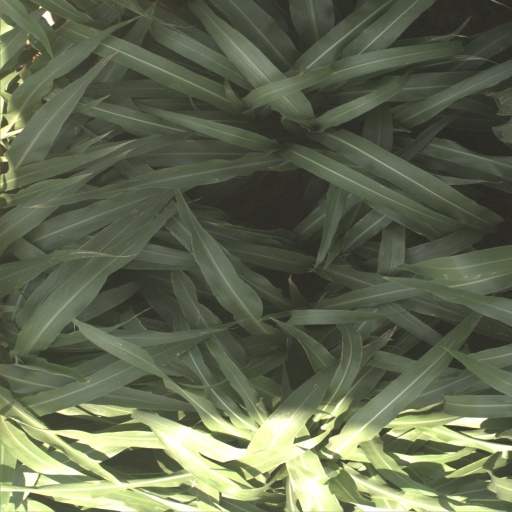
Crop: sorghum